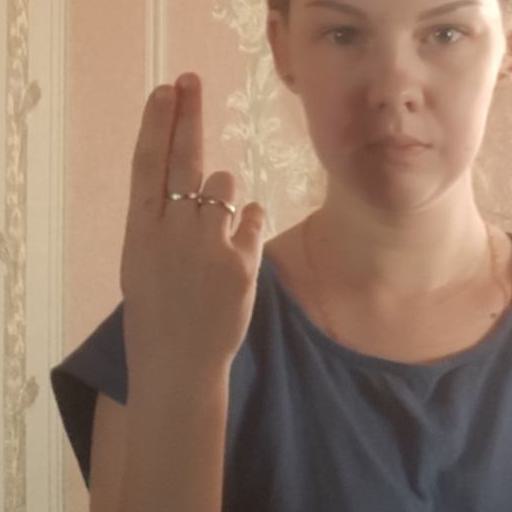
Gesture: two_up_inverted